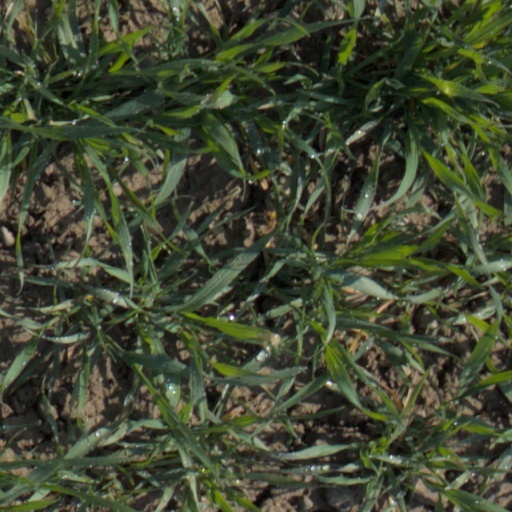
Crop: wheat